Yebira

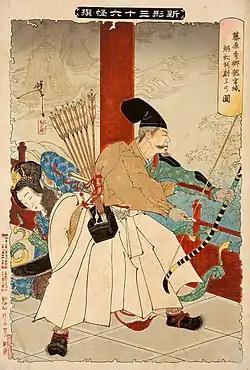
Japanese woodblock print showing a "kari ebira" type quiver being used

, and are types of quiver used in Japanese archery. The quiver is unusual in that in some cases, it may have open sides, while the arrows are held in the quiver by the tips which sit on a rest at the base of the ebira, and a rib that composes the upper part and keeps them in place.